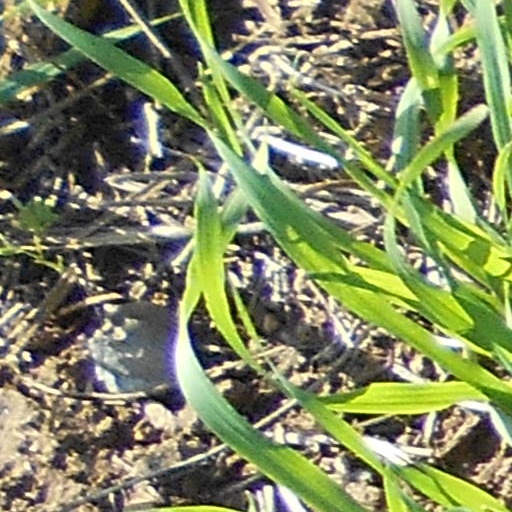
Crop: wheat